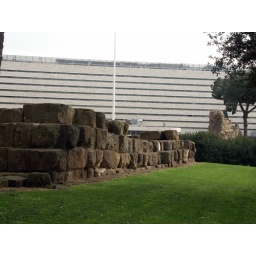
Remains of Servian wall (4th cent BC), Termini building in the background, Rome